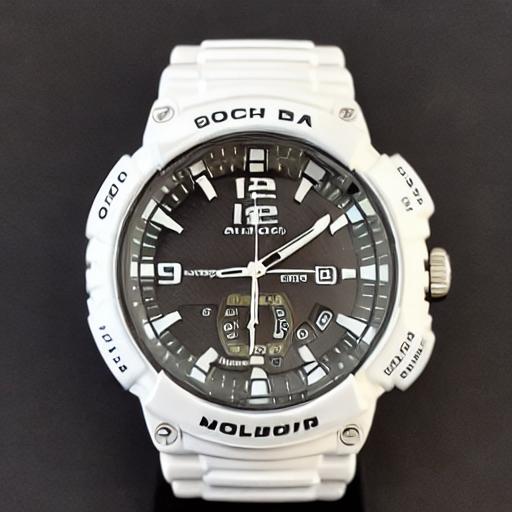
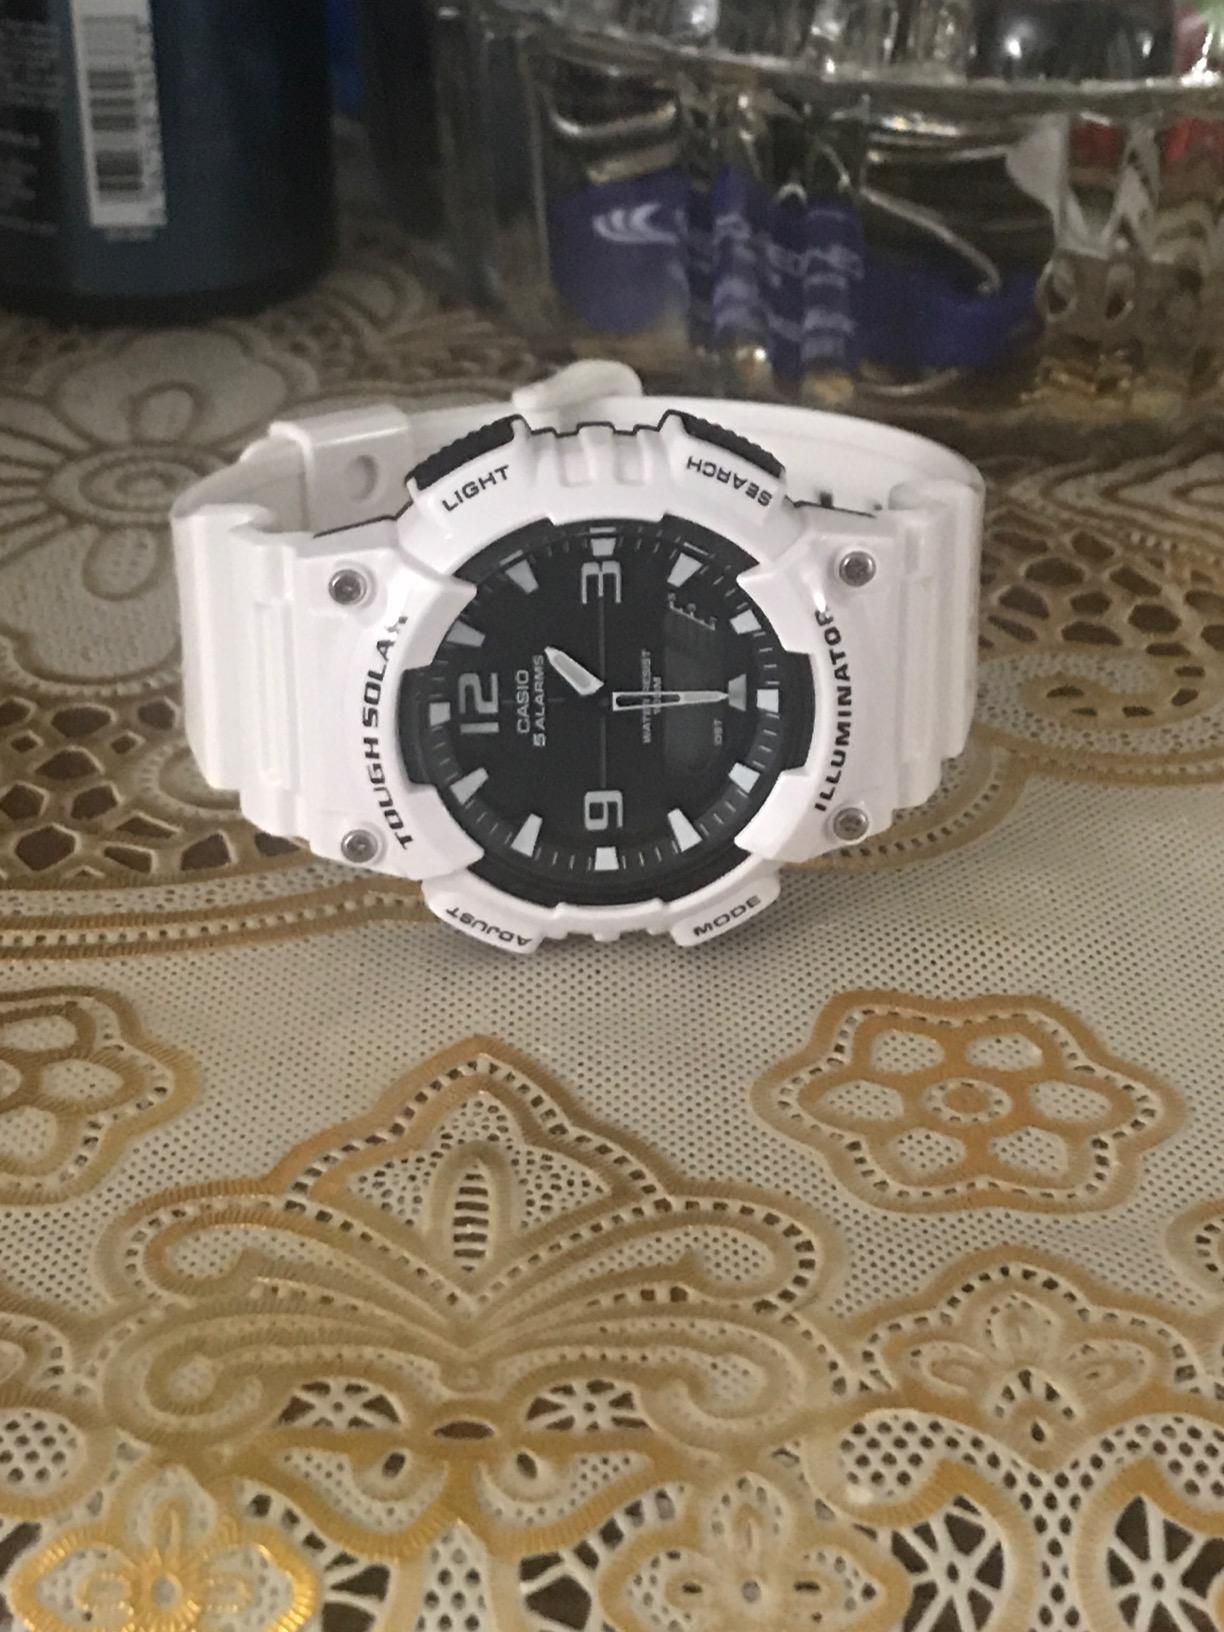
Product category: accessories_watch
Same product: no